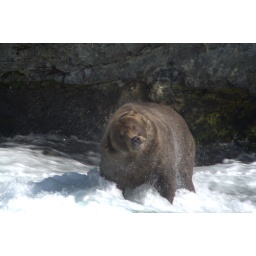
Big brown grizzly bear, which was searching for salmon in the wrong part of the river.